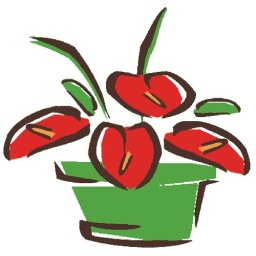
flower in pot